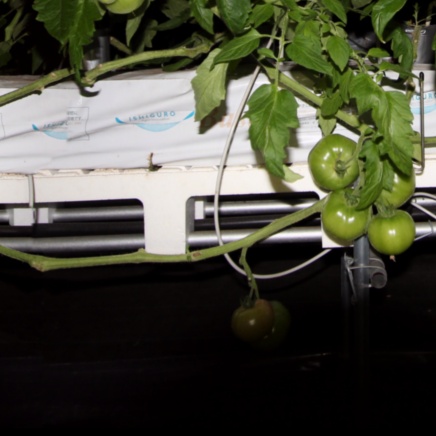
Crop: tomato